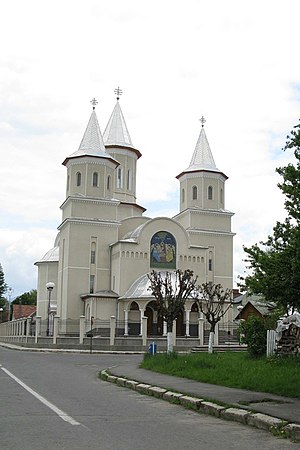
Ștei
Catedarala Ștei
Ștei er en by i distriktet Bihor i Rumænien. I 2011 boede der 6144 mennesker i byen.